Jen Taylor

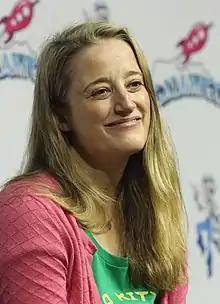
Taylor at GalaxyCon Raleigh in 2022

Jen Taylor is an American actress. She is best known for her roles as Cortana in "Halo" games and the intelligent personal assistant, the voice of Zoey in the "Left 4 Dead" franchise and formerly as Princess Peach, Toad and other characters in the "Mario" franchise from 1999 to 2008.